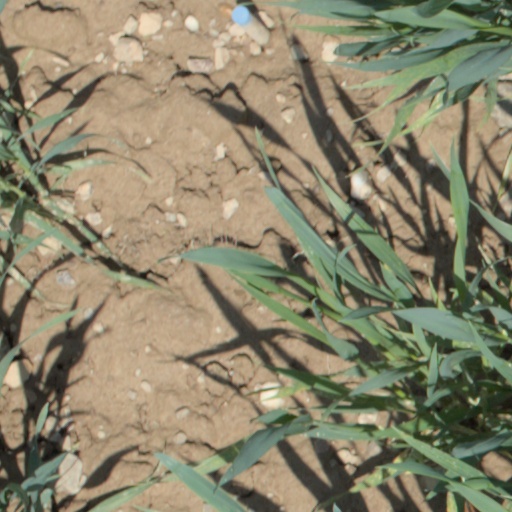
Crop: wheat